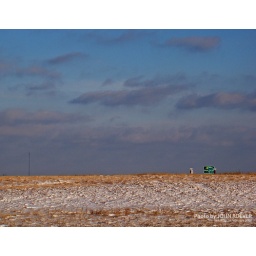
A snowy field in northwestern Olathe, as skies begin to clear up before sunset. Saturday afternoon 28 February 2009.